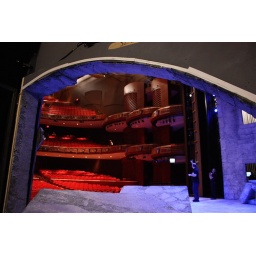
Looking at the house of the Cobb Energy Center in Atlanta, GA, from backstage before the final dress rehearsal of Gluck's ORFEO.